Rachelle Lefevre

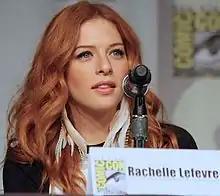
Lefevre at the 2013 San Diego Comic-Con

Rachelle Marie Lefevre (born February 1, 1979) is a Canadian American actress. She has starred in the television series "Big Wolf on Campus" and had recurring roles in "What About Brian", "Boston Legal", and "Swingtown". She played the vampire Victoria in the first two films of the "Twilight" saga. In 2011, she starred in the ABC medical drama "Off the Map", followed by the CBS series "A Gifted Man" (2011–2012) and "Under the Dome" (2013–2015). In 2019, she starred in the FOX legal series "Proven Innocent".